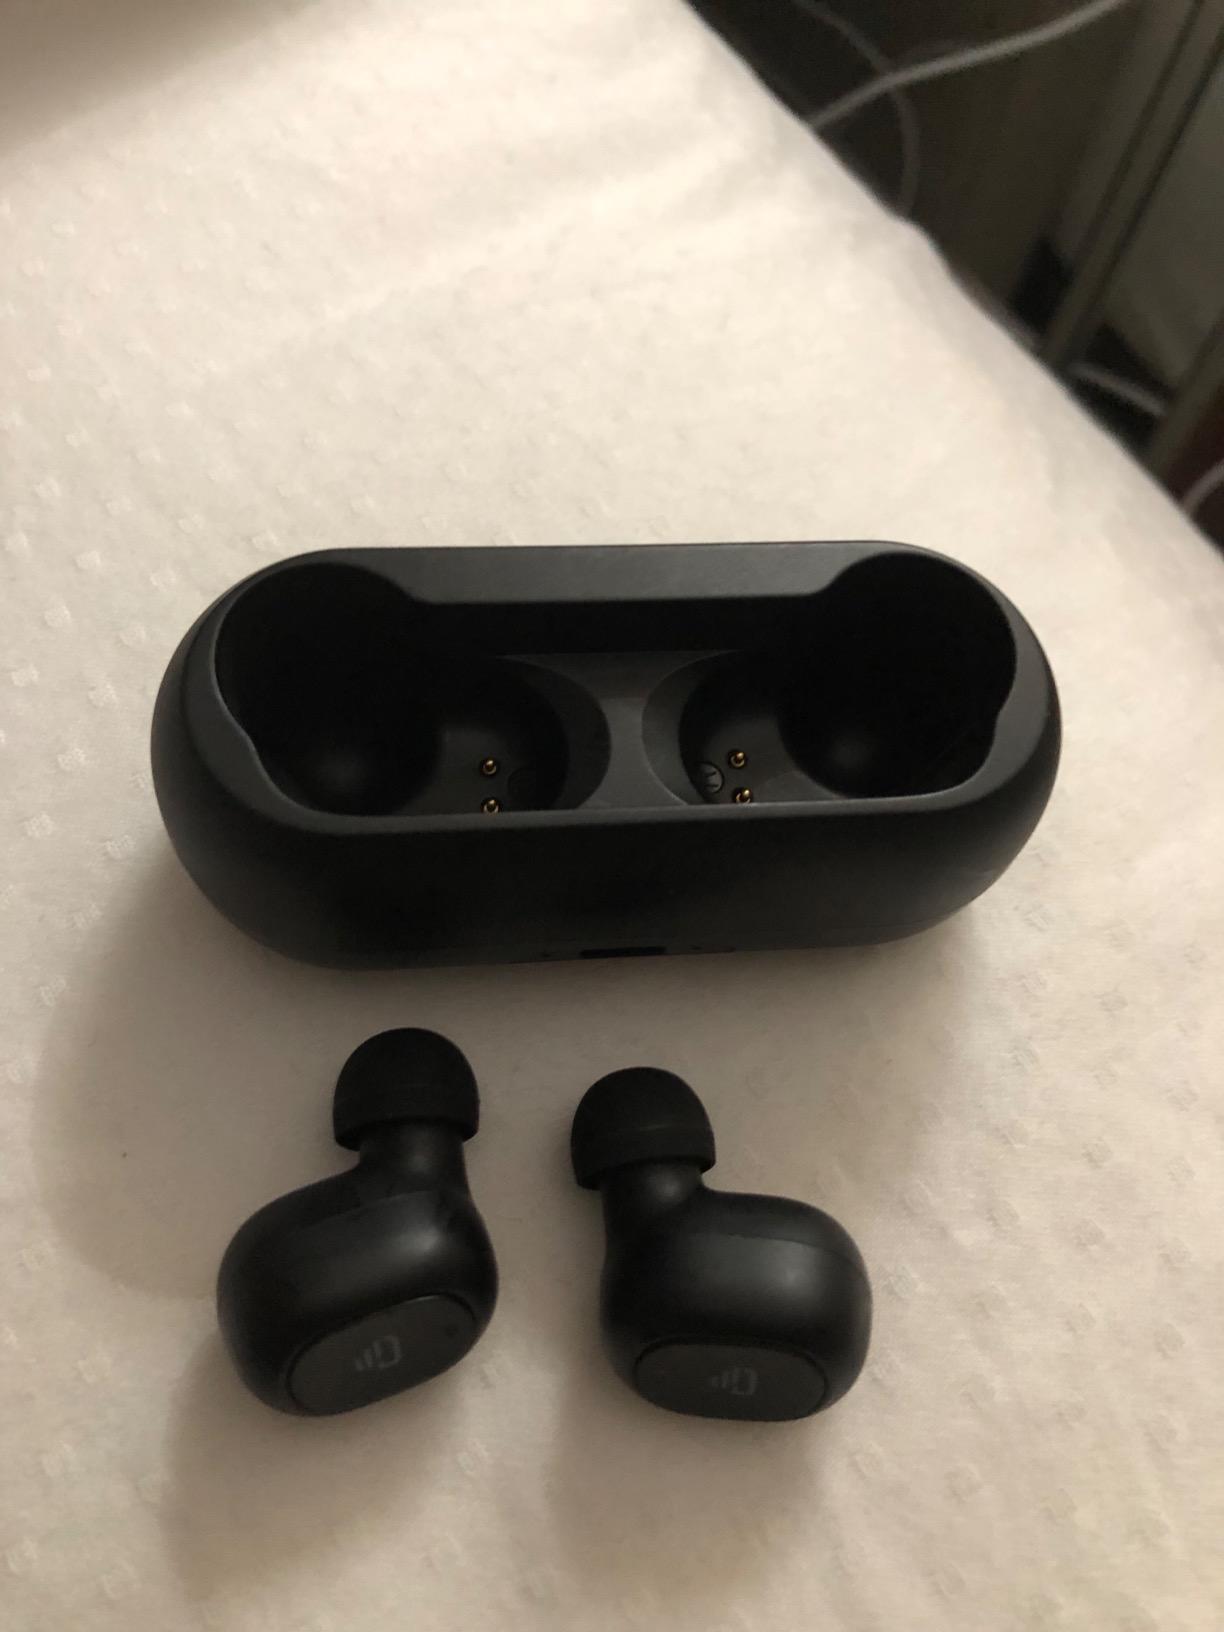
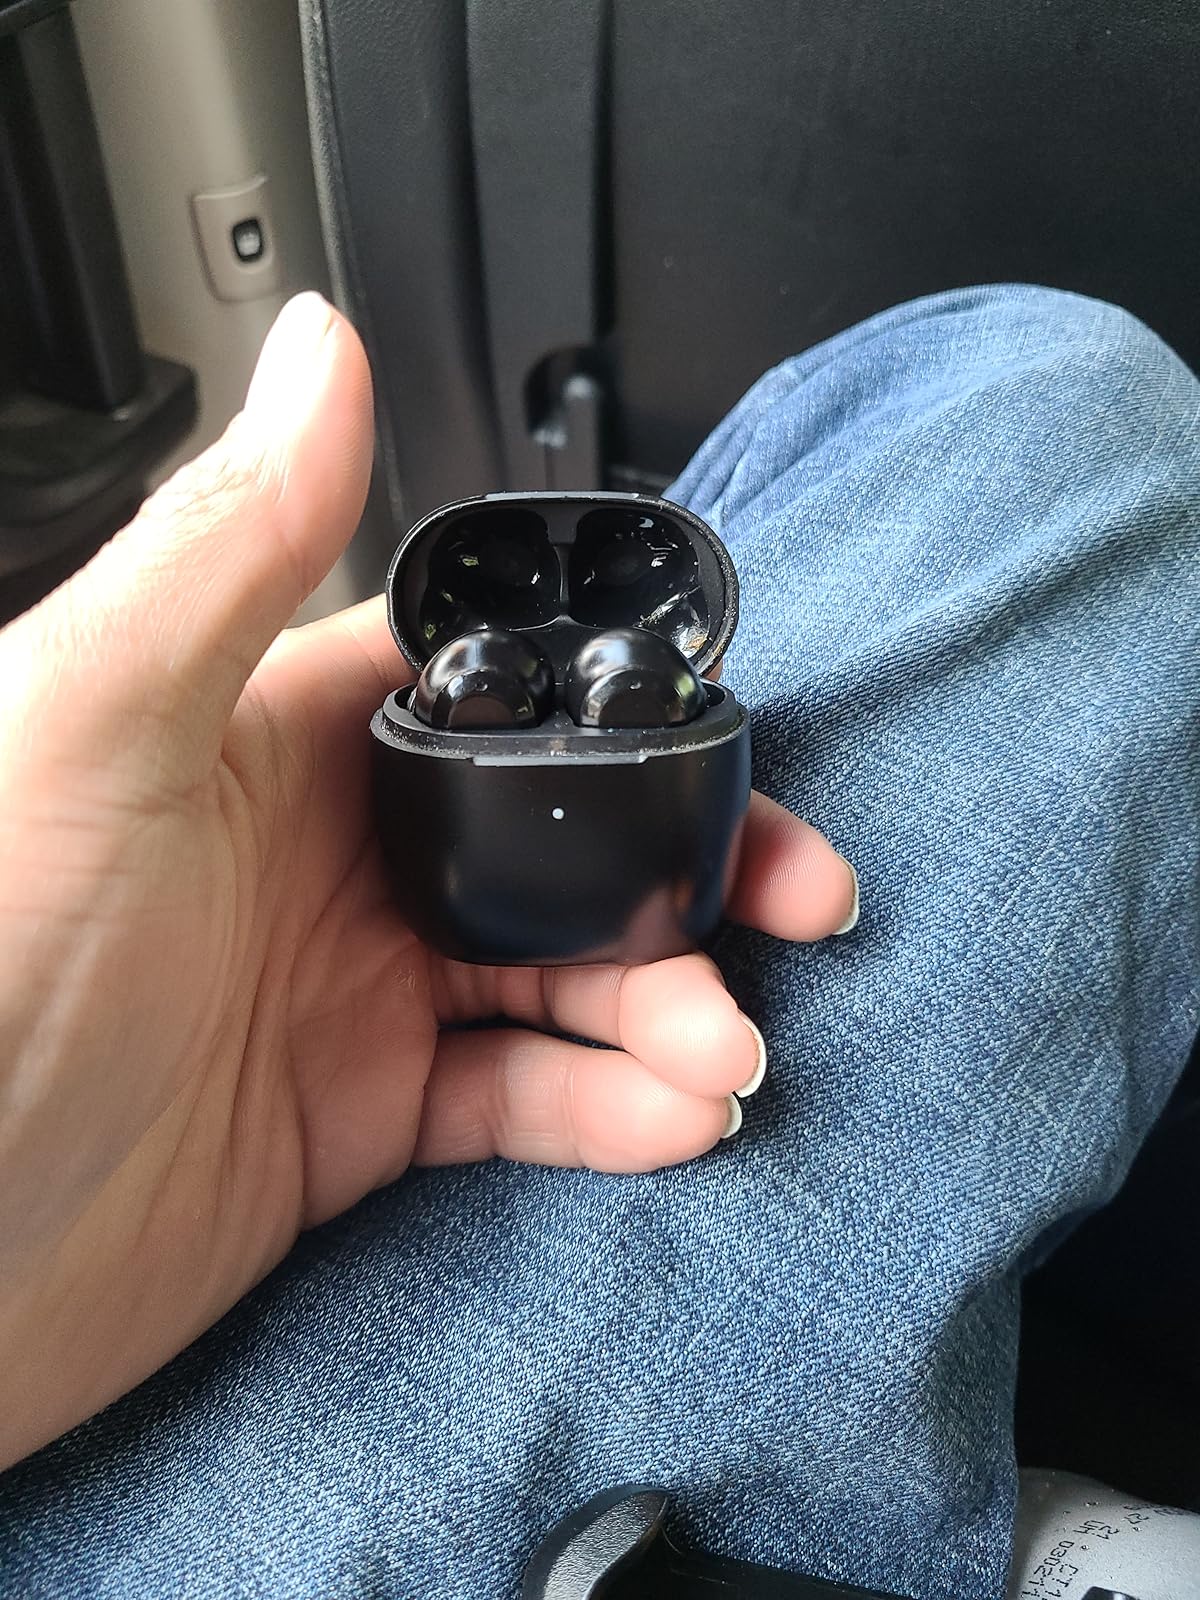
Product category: earbuds
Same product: no